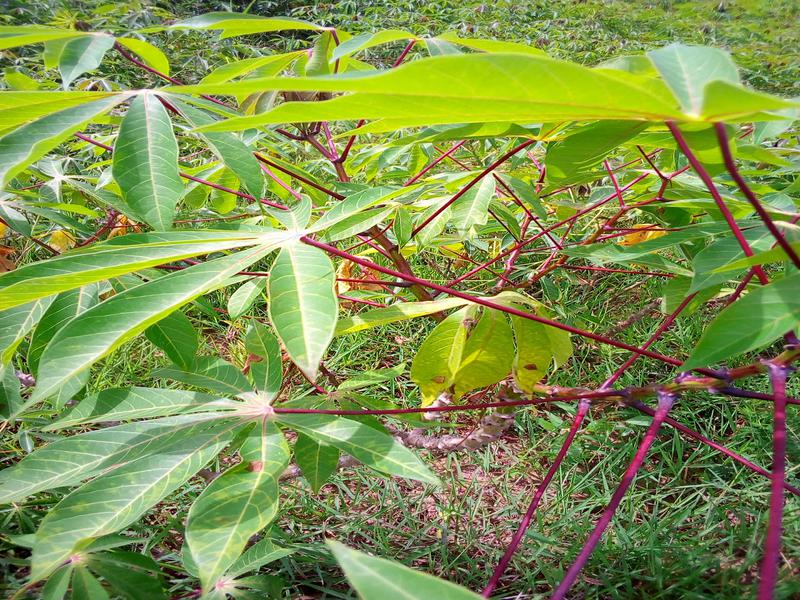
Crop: cassava
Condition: brown_streak_disease